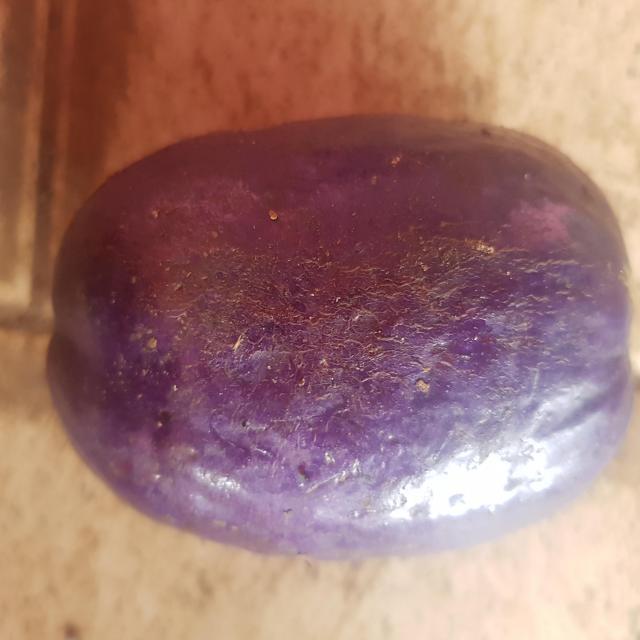
Plum grade: unaffected